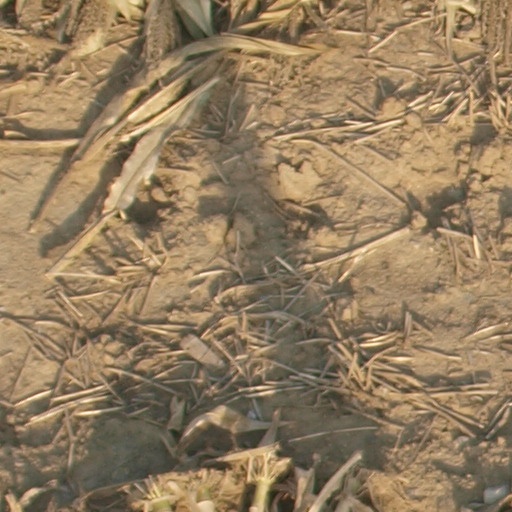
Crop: maize; corn